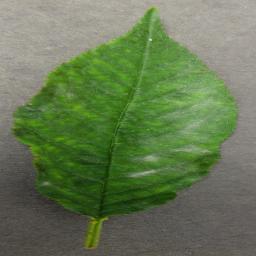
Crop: cherry
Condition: (including_sour)_powdery_mildew